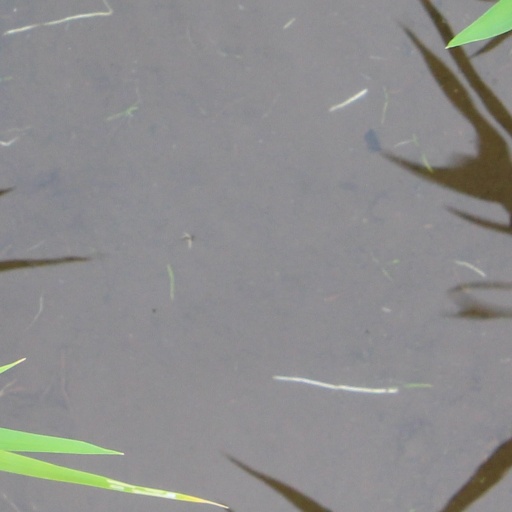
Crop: rice